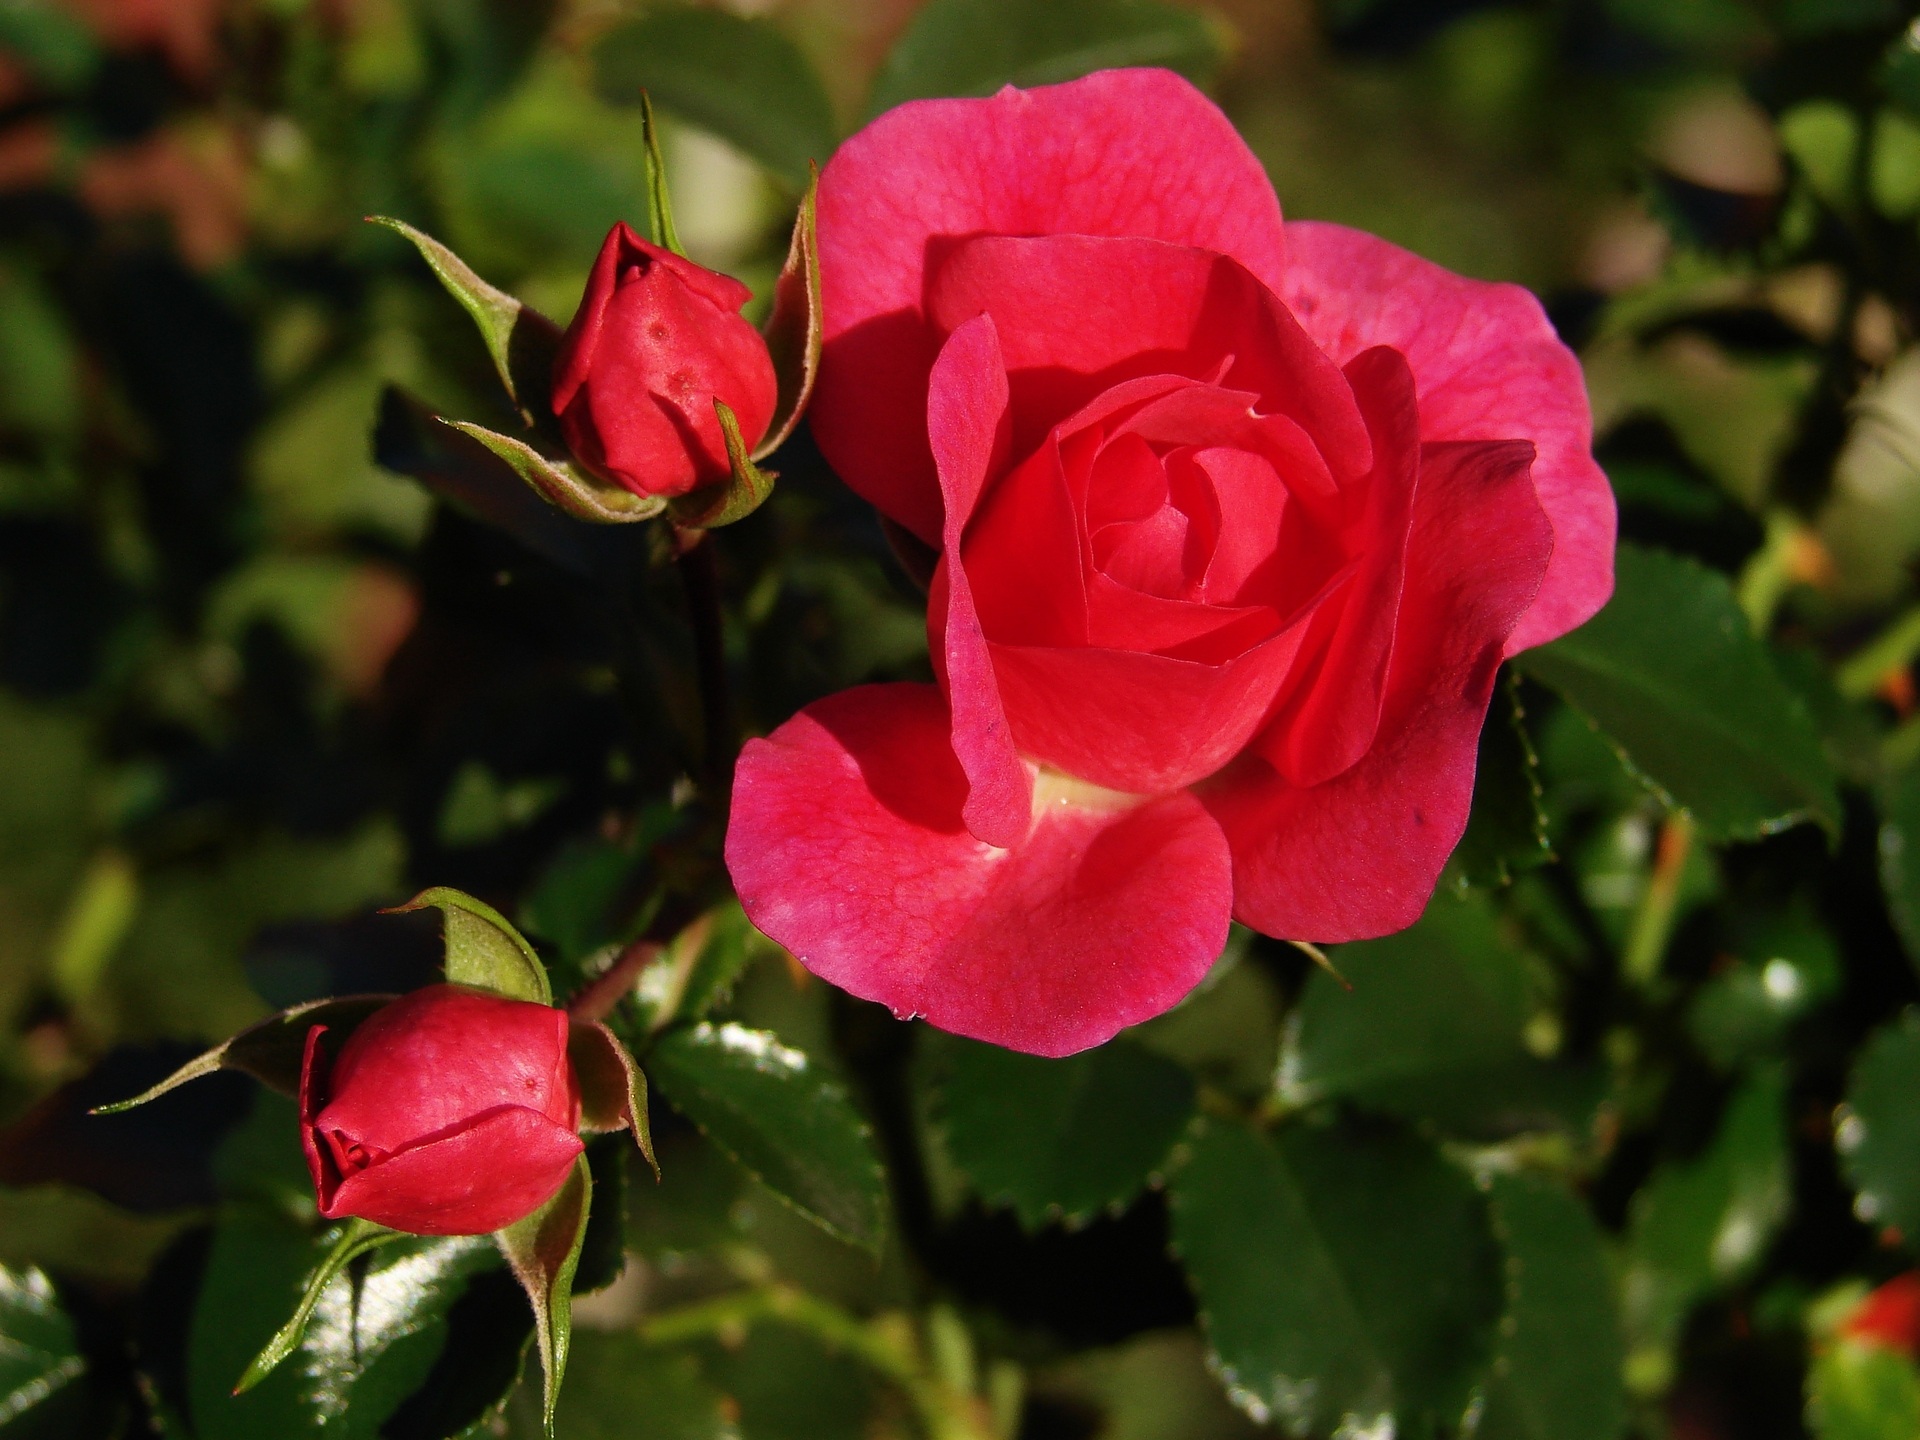
nature, plant, flower, petal, floral, rose, green, natural, botany, garden, flora, botanical, plants, florist, roses, flower garden, floribunda, flowering plant, garden roses, rose family, red roses, annual plant, land plant, rosa centifolia, rose order, rosa rubiginosa